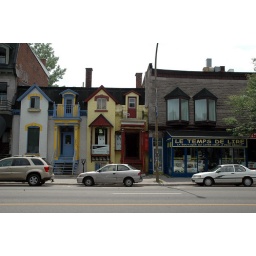
Some colourful buildings on St-Denis street in Montreal...squeezed in next to a discount book store.